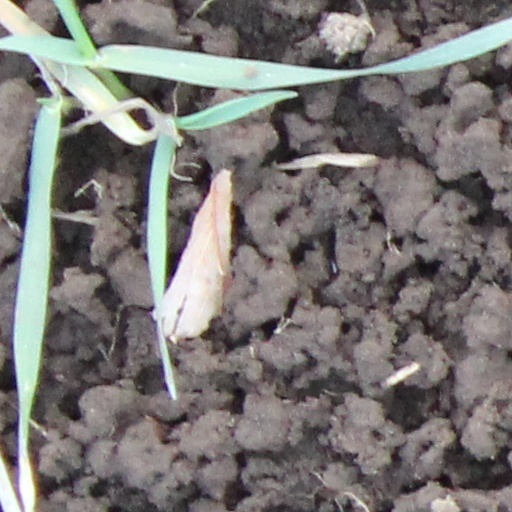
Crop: wheat